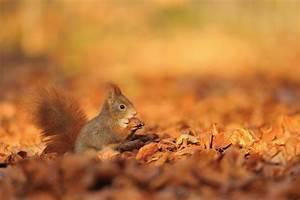
squirrel